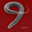
Label: worm